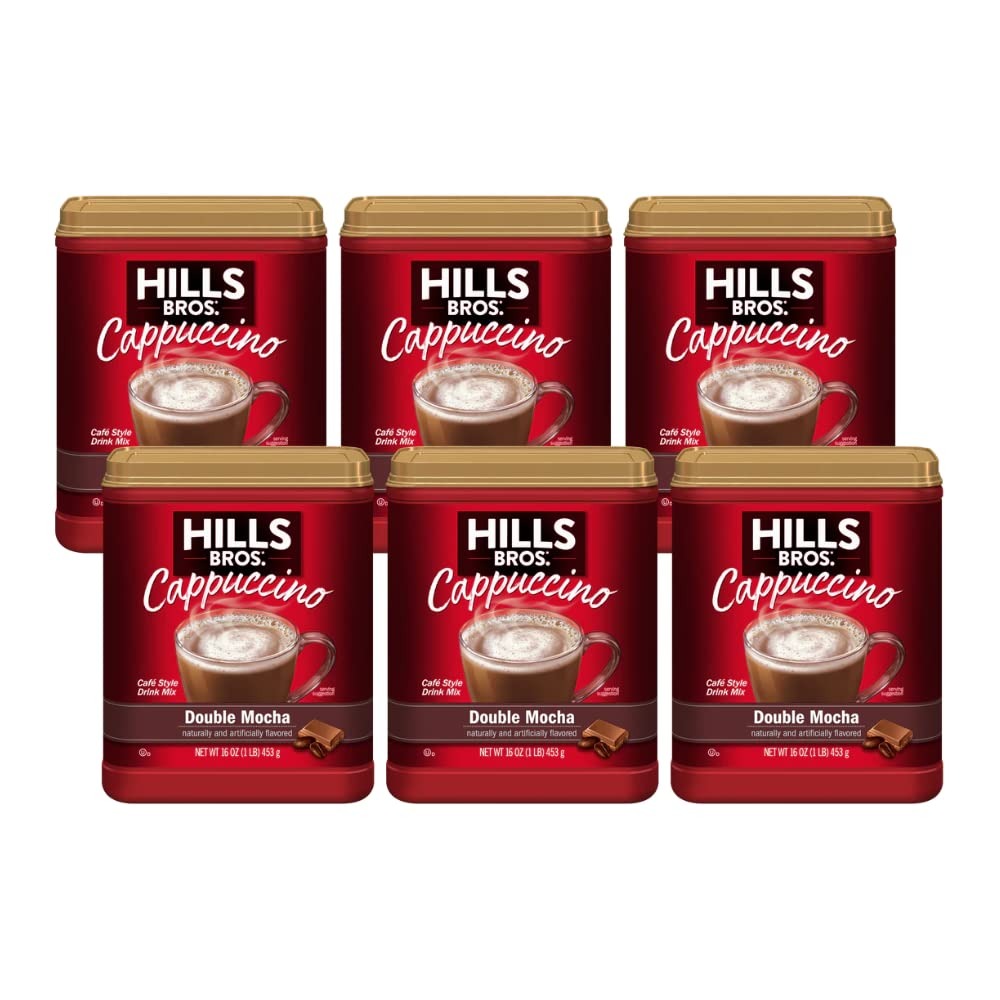
Item Name: Hills Bros. Cappucinno, Double Mocha (16 Ounce (Pack of 6))
Bullet Point 1: Frothy and decadent Hills Bros. Instant Cappuccino Mix
Bullet Point 2: Double Mocha featuring a deep, rich chocolate flavor
Bullet Point 3: Just add water or milk and mix
Bullet Point 4: Can create a warm, frothy cup or a chilled, ice-blended cappuccino
Bullet Point 5: 16 oz. (Pack of 6)
Product Description: In the mood for a delicious and decadent treat but don’t want to leave the house or wait in long lines at a coffee shop? Look no further than Hills Bros. Instant Cappuccino. Our Double Mocha Instant Cappuccino mix creates a cup of frothy, decadent cappuccino. It features a deep, rich chocolate flavor, and then we double it. It’s a versatile mix, too, and can create a warm, frothy cup or a chilled, ice-blended cappuccino. Just add water! You can even use this cappuccino mix instead of cream and sugar in your brewed coffee. Measure 2 7/12 tablespoons of our flavored instant drink mix into a mug, carefully add 8 ounces of hot water and stir. To ensure freshness, close securely and store in a cool, dry place. It’s convenient and easy to use - treat yourself to a delicious and rich, creamy coffeehouse cappuccino without having to leave the house.
Value: 96.0
Unit: Ounce

Price: 16.88